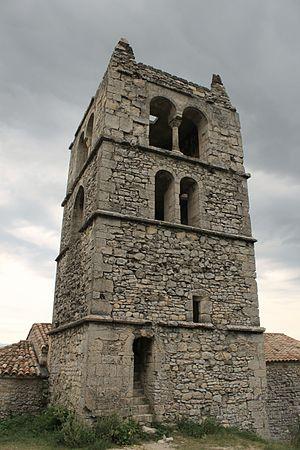
L'église de Marsanne
Marsanne est une commune française située dans le département de la Drôme en région Auvergne-Rhône-Alpes.
L'église Saint-Félix est une église romane située à Marsanne dans le département français de la Drôme et la région Auvergne-Rhône-Alpes.
Cet article recense les monuments historiques de la Drôme, en France.